Hoggar Mountains

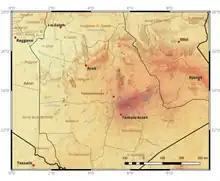
Topographic map of the Hoggar Mountains

Assekrem is a famous and often visited point where Charles de Foucauld built a hermitage in 1911.